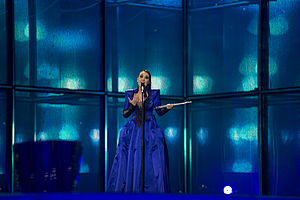
Eurovision Song Contest 2014 / Prøver og shows
"Slovenske Tinkara Kovač fremfører sangen ""Round and Round"". Foto: Albin Olsson.